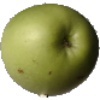
Label: apple_granny_smith